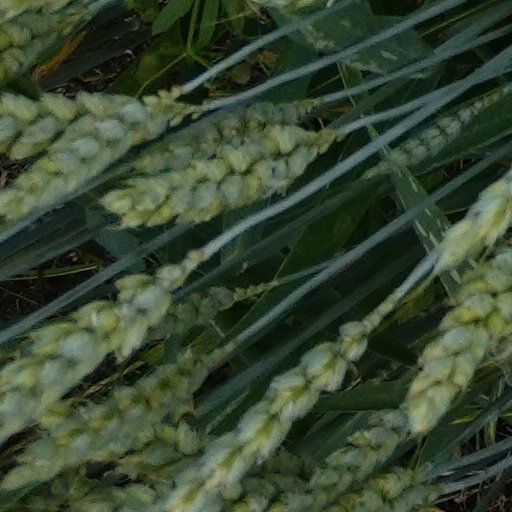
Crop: wheat